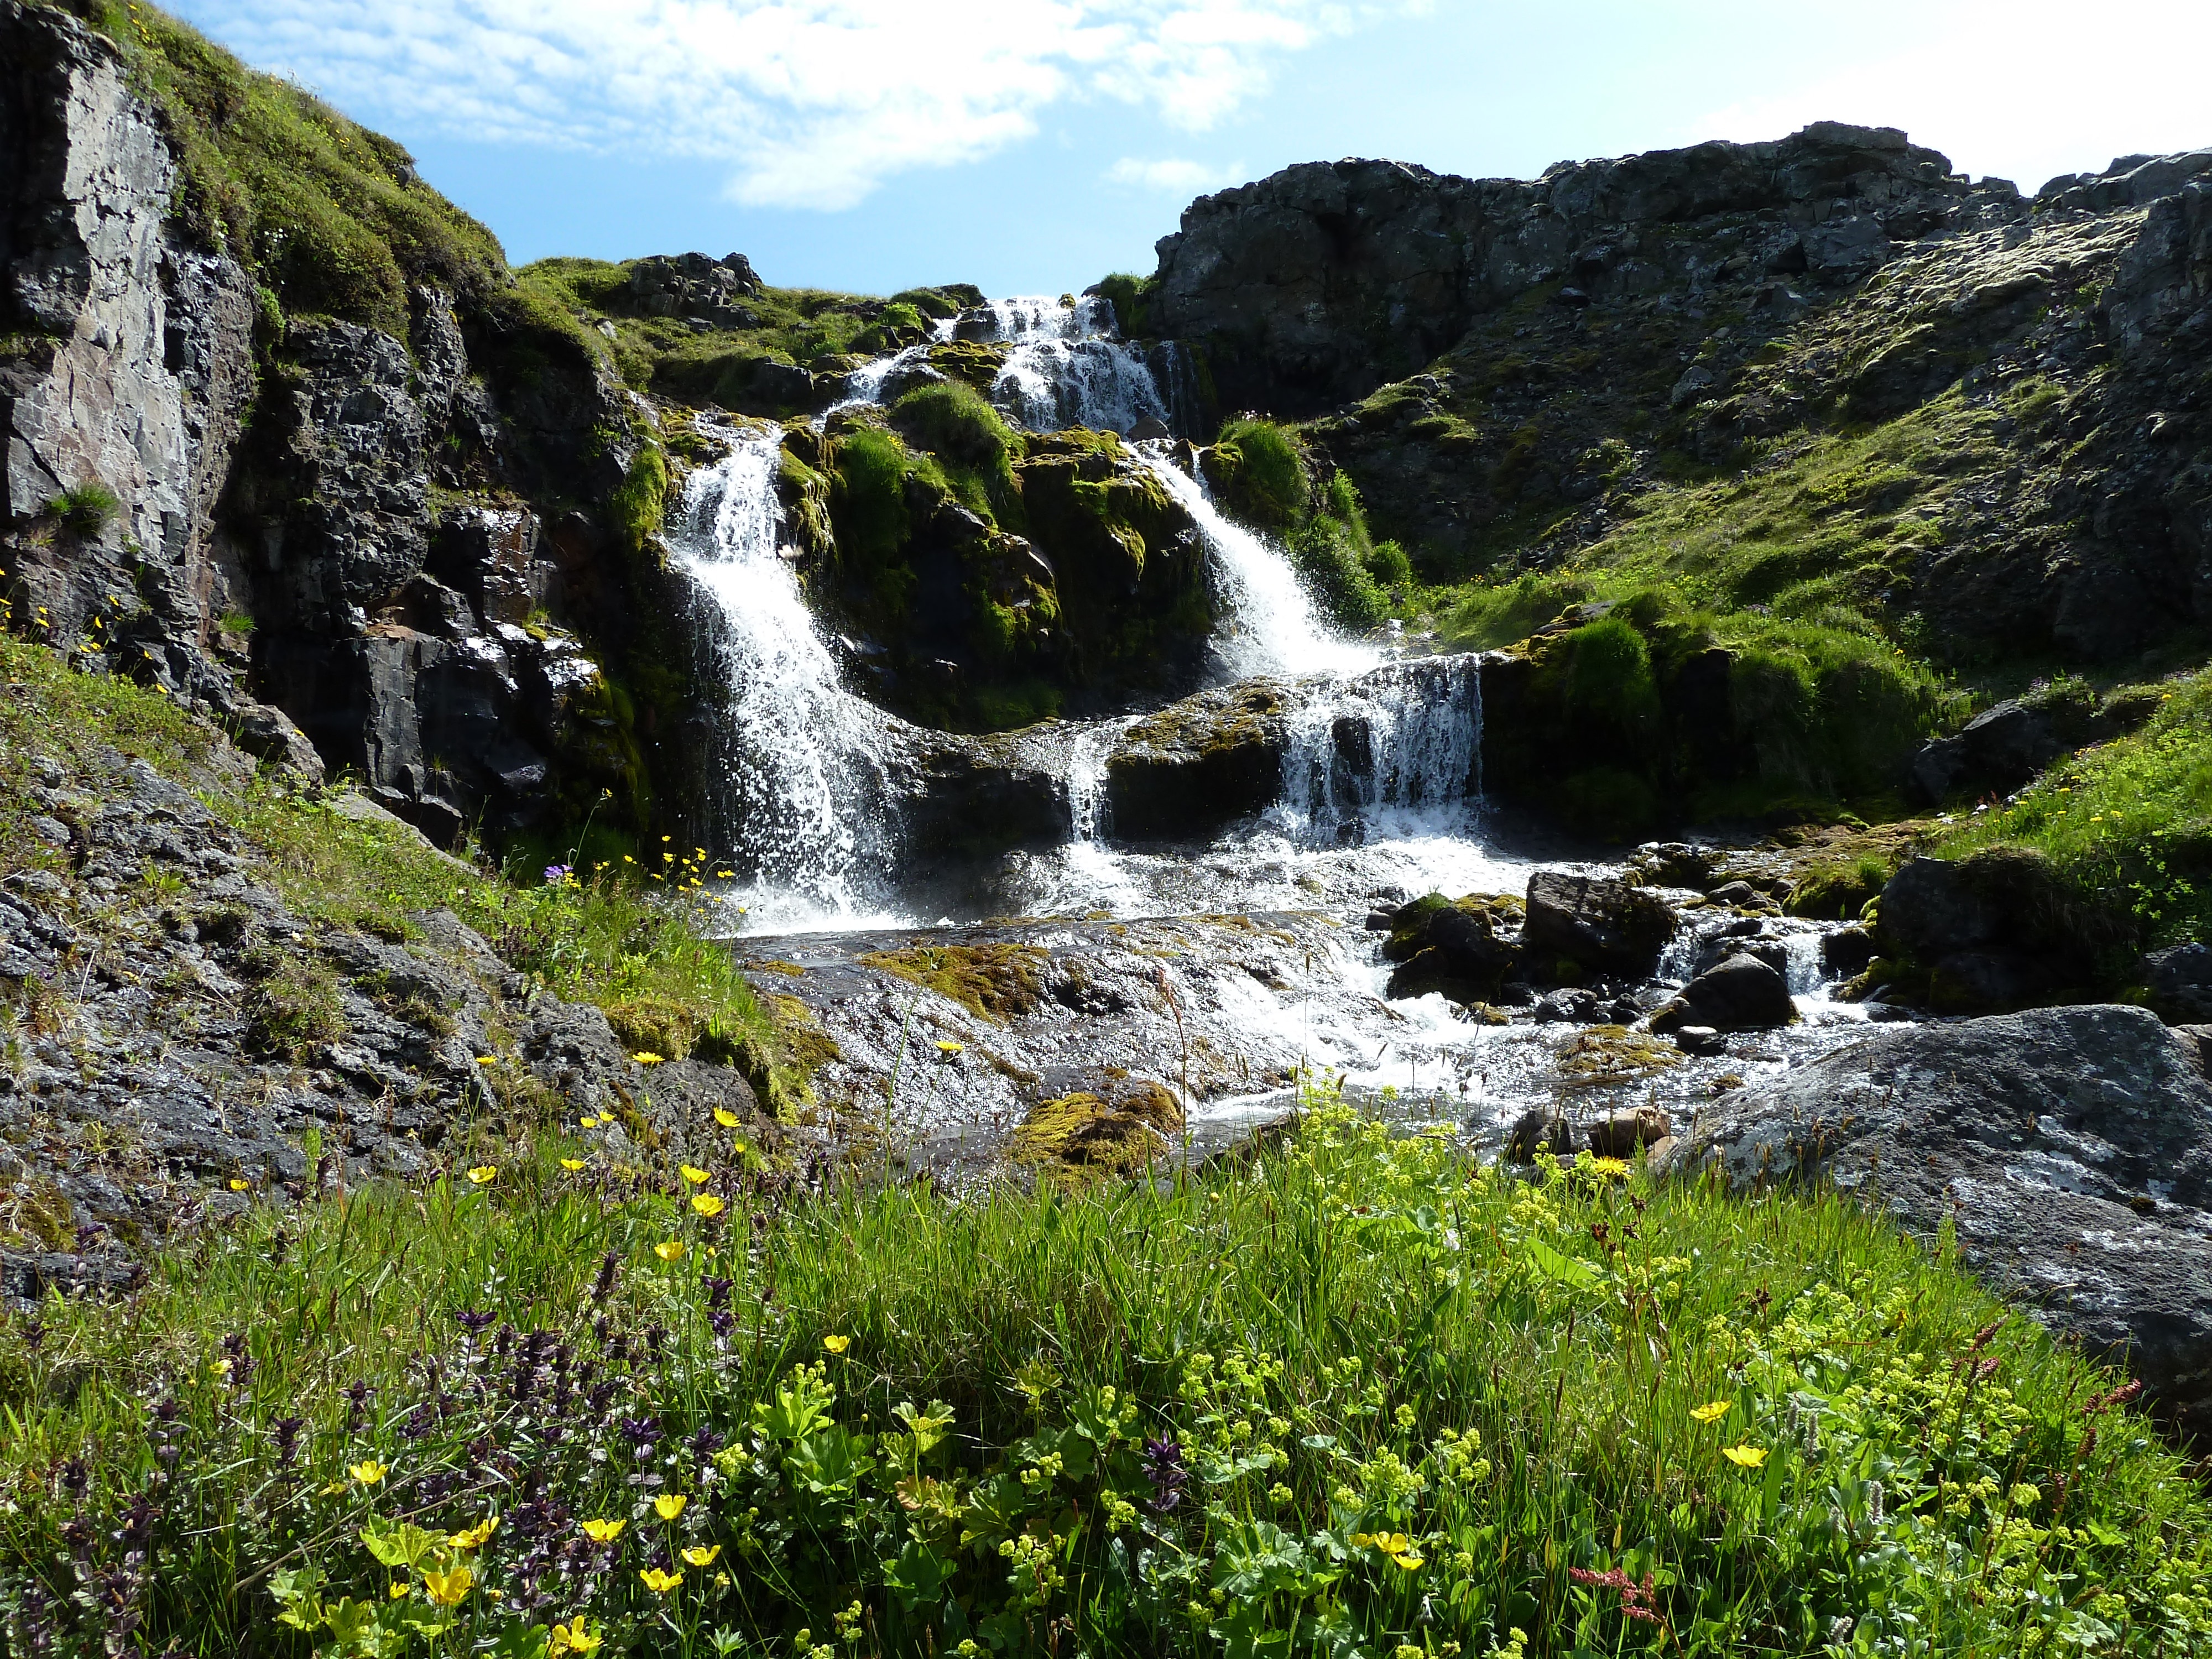
landscape, coast, water, nature, rock, waterfall, wilderness, mountain, meadow, flower, river, valley, mountain range, summer, cliff, stream, spring, park, scenery, rapid, terrain, body of water, hills, holidays, mountains, water feature, landform, water stream, mountainous landforms, river stream, icelandic nature